Za dom spremni

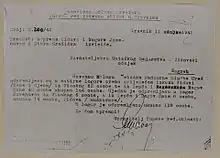
Police authorities in Travnik report on the deportation of 118 Jews to Jasenovac concentration camp, ending with the official salute

During World War II, the Ustaša, a movement of radical Croatian nationalists and fascists, which ruled the Axis puppet state Independent State of Croatia (1941–45), created after the Invasion of Yugoslavia, and conducted genocidal campaigns against Serbs, Jews and Romani people. The salute "" was immediately instituted as a new, revolutionary salute to be used in official correspondence and everyday life. On 10 April 1941, Slavko Kvaternik, designated commander-in-chief of the State's Armed Forces, and deputy of state leader ("Poglavnik") Ante Pavelić the establishment of the state on Radio Zagreb, and ended the statement with ("God and the Croats! For the homeland prepared!")